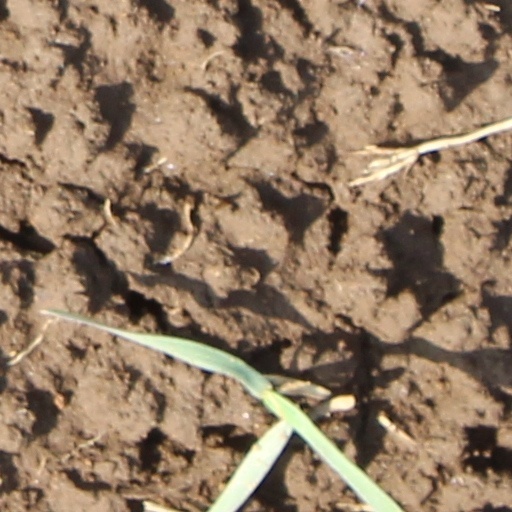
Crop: wheat